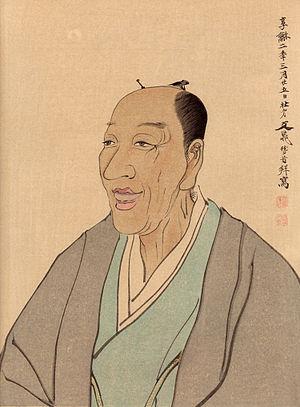
Sonsai, ou Kimura Kenkadō, de son vrai nom: Kimura Kōkyō, surnom: Seishuku, noms de pinceau: Sonsai et Kenkadō est un peintre japonais du XVIIIᵉ siècle. Né en 1736 à Osaka, il décède en 1802.